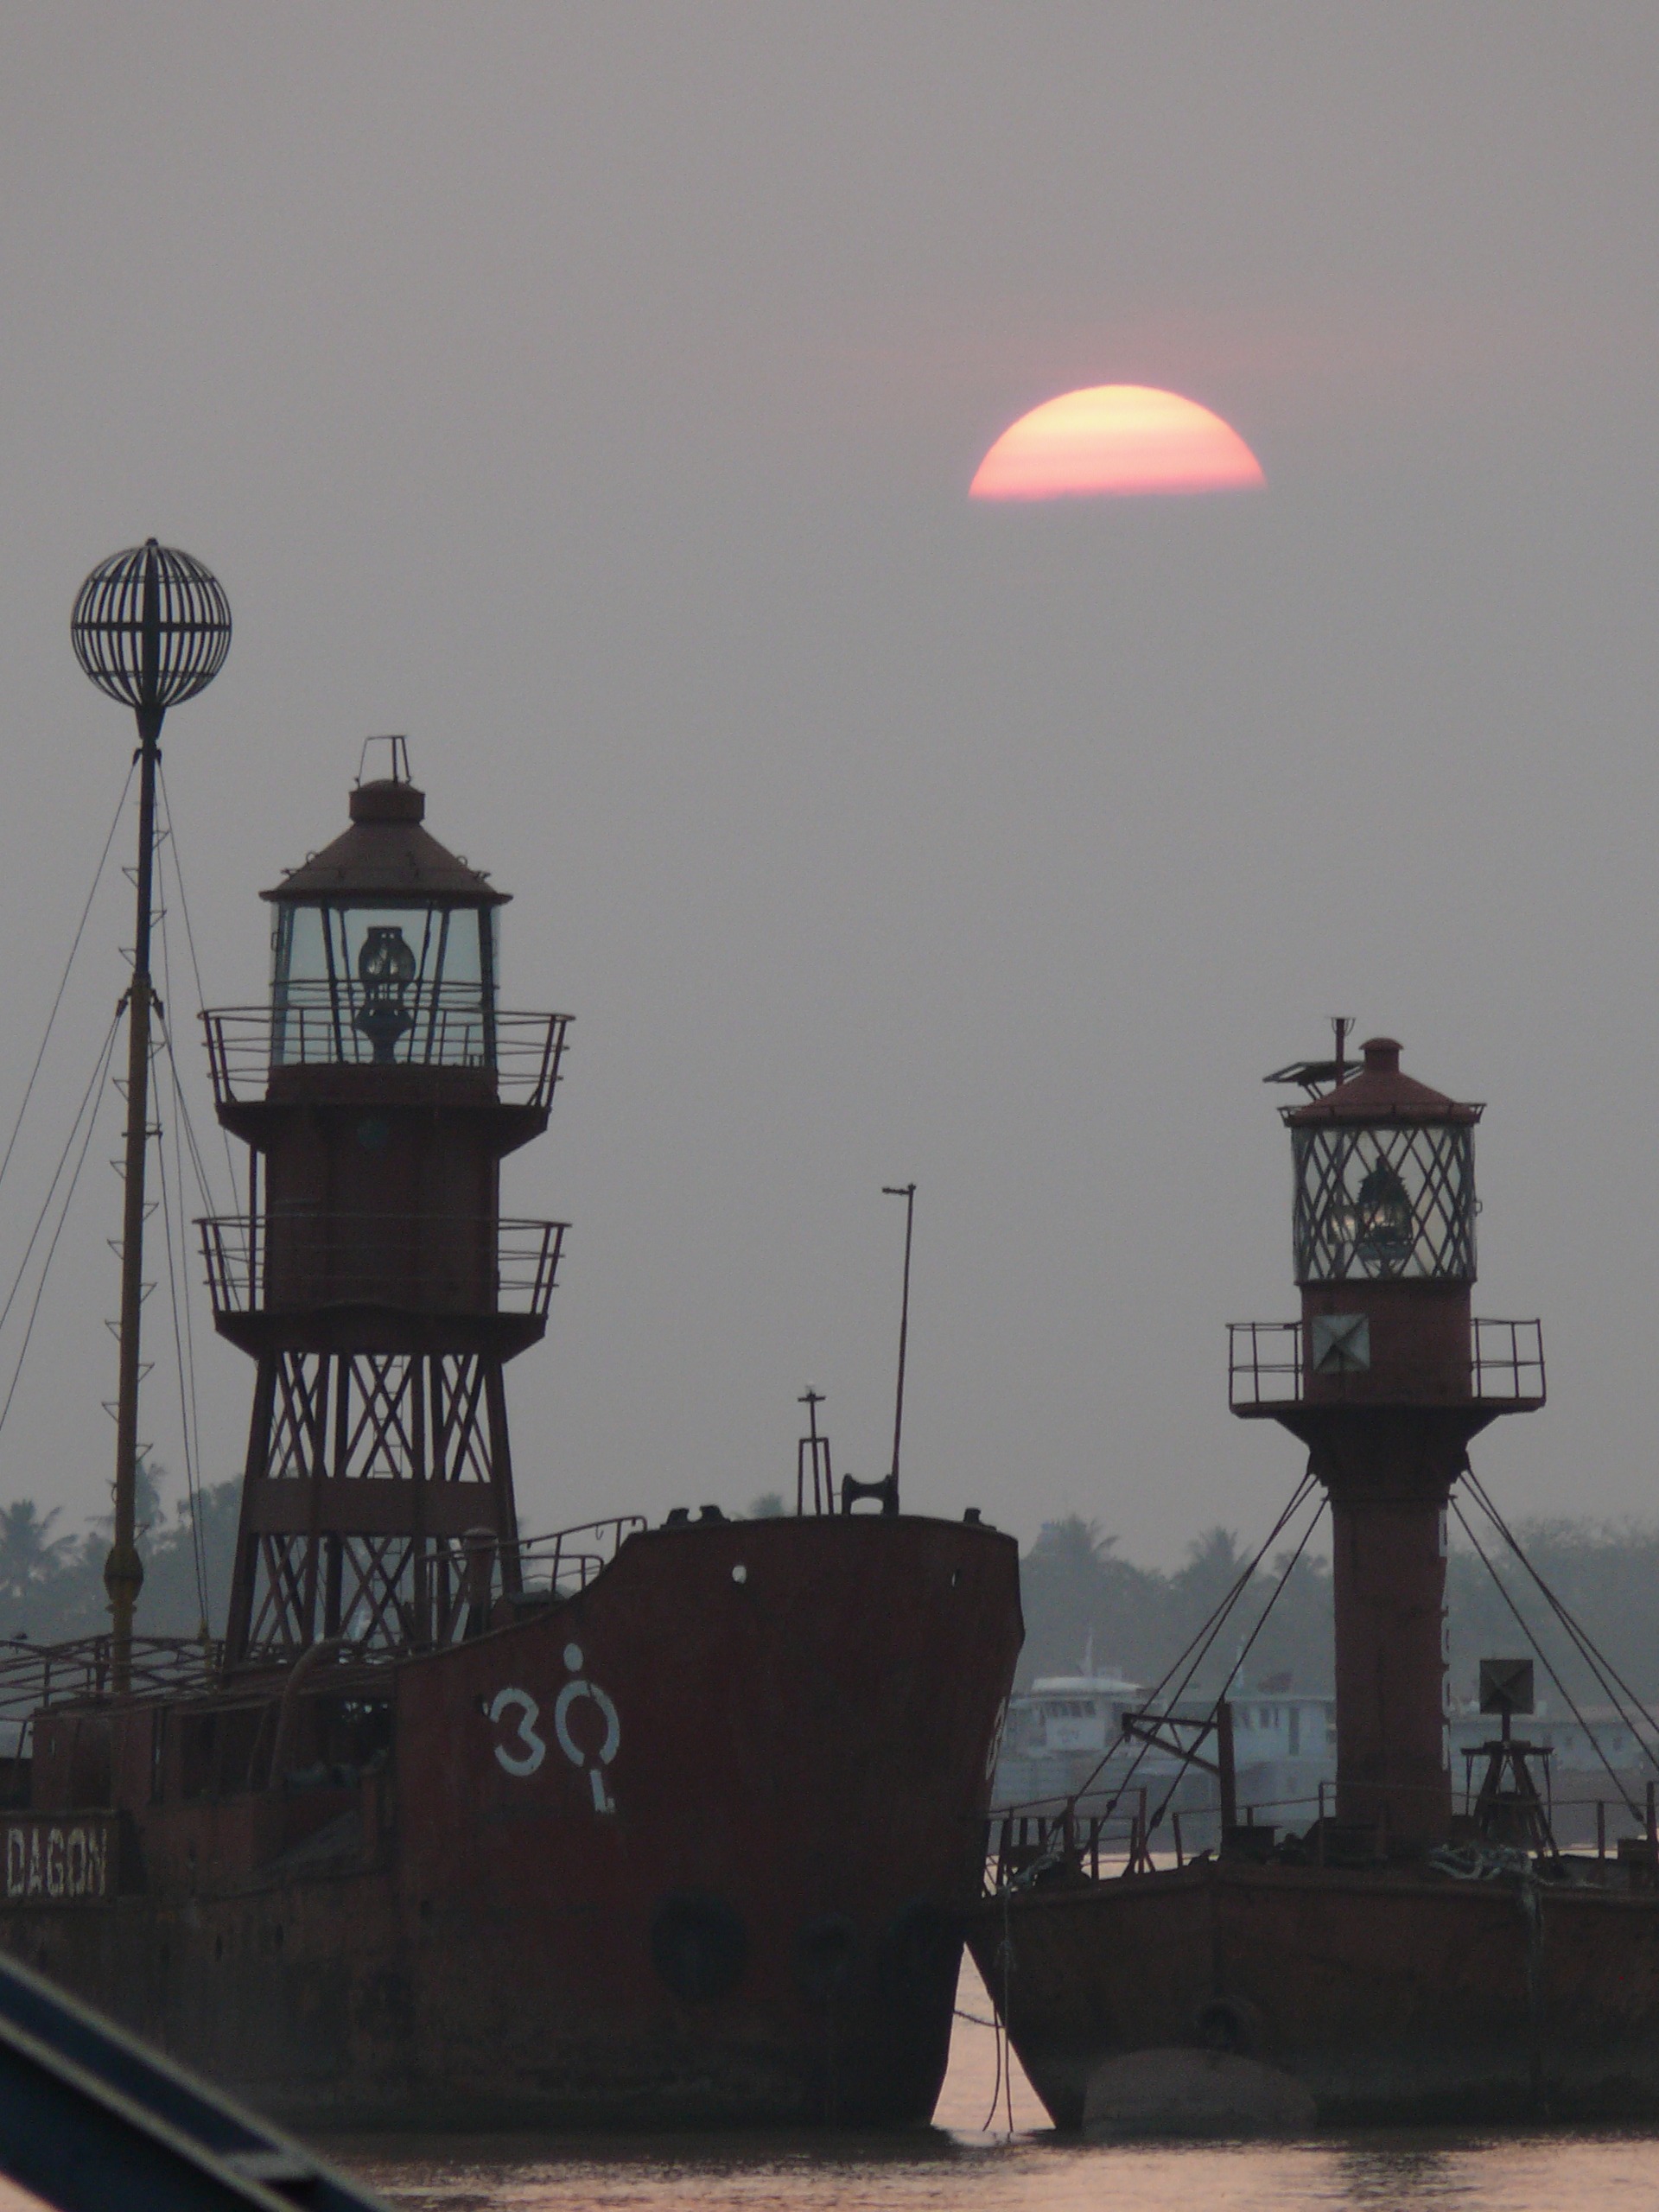
sea, coast, ocean, lighthouse, sunset, river, dusk, evening, vehicle, tower, myanmar, yangon